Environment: lab
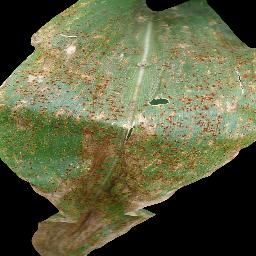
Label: common_rust